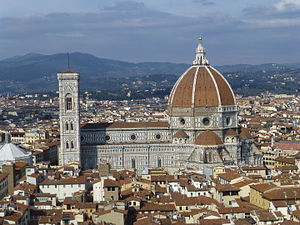
Cattedrale di Santa Maria del Fiore
Santa Maria del Fiore
Cattedrale di Santa Maria del Fiore er domkirken i Firenze. Den ligger på en forholdsvis lille plads, og foruden den egentlige kirkebygning står der også dåbskapellet og klokketårnet.